Percy Grainger

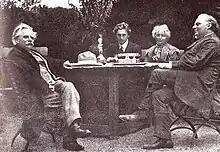
Grainger (centre), with Edvard Grieg (left of picture), Nina Grieg and Julius Röntgen, at "Troldhaugen", July 1907

After fulfilling a hectic schedule of concert engagements in Britain and continental Europe, in August 1908 Grainger accompanied Ada Crossley on a second Australasian tour, during which he added several cylinders of Maori and Polynesian music to his collection of recordings. He had resolved to establish himself as a top-ranking pianist before promoting himself as a composer, though he continued to compose both original works and folk-song settings. Some of his most successful and most characteristic pieces, such as "Mock Morris", "Handel in the Strand", "Shepherd's Hey" and "Molly on the Shore" date from this period. In 1908 he obtained the tune of "Country Gardens" from the folk music specialist Cecil Sharp, though he did not fashion it into a performable piece for another ten years.